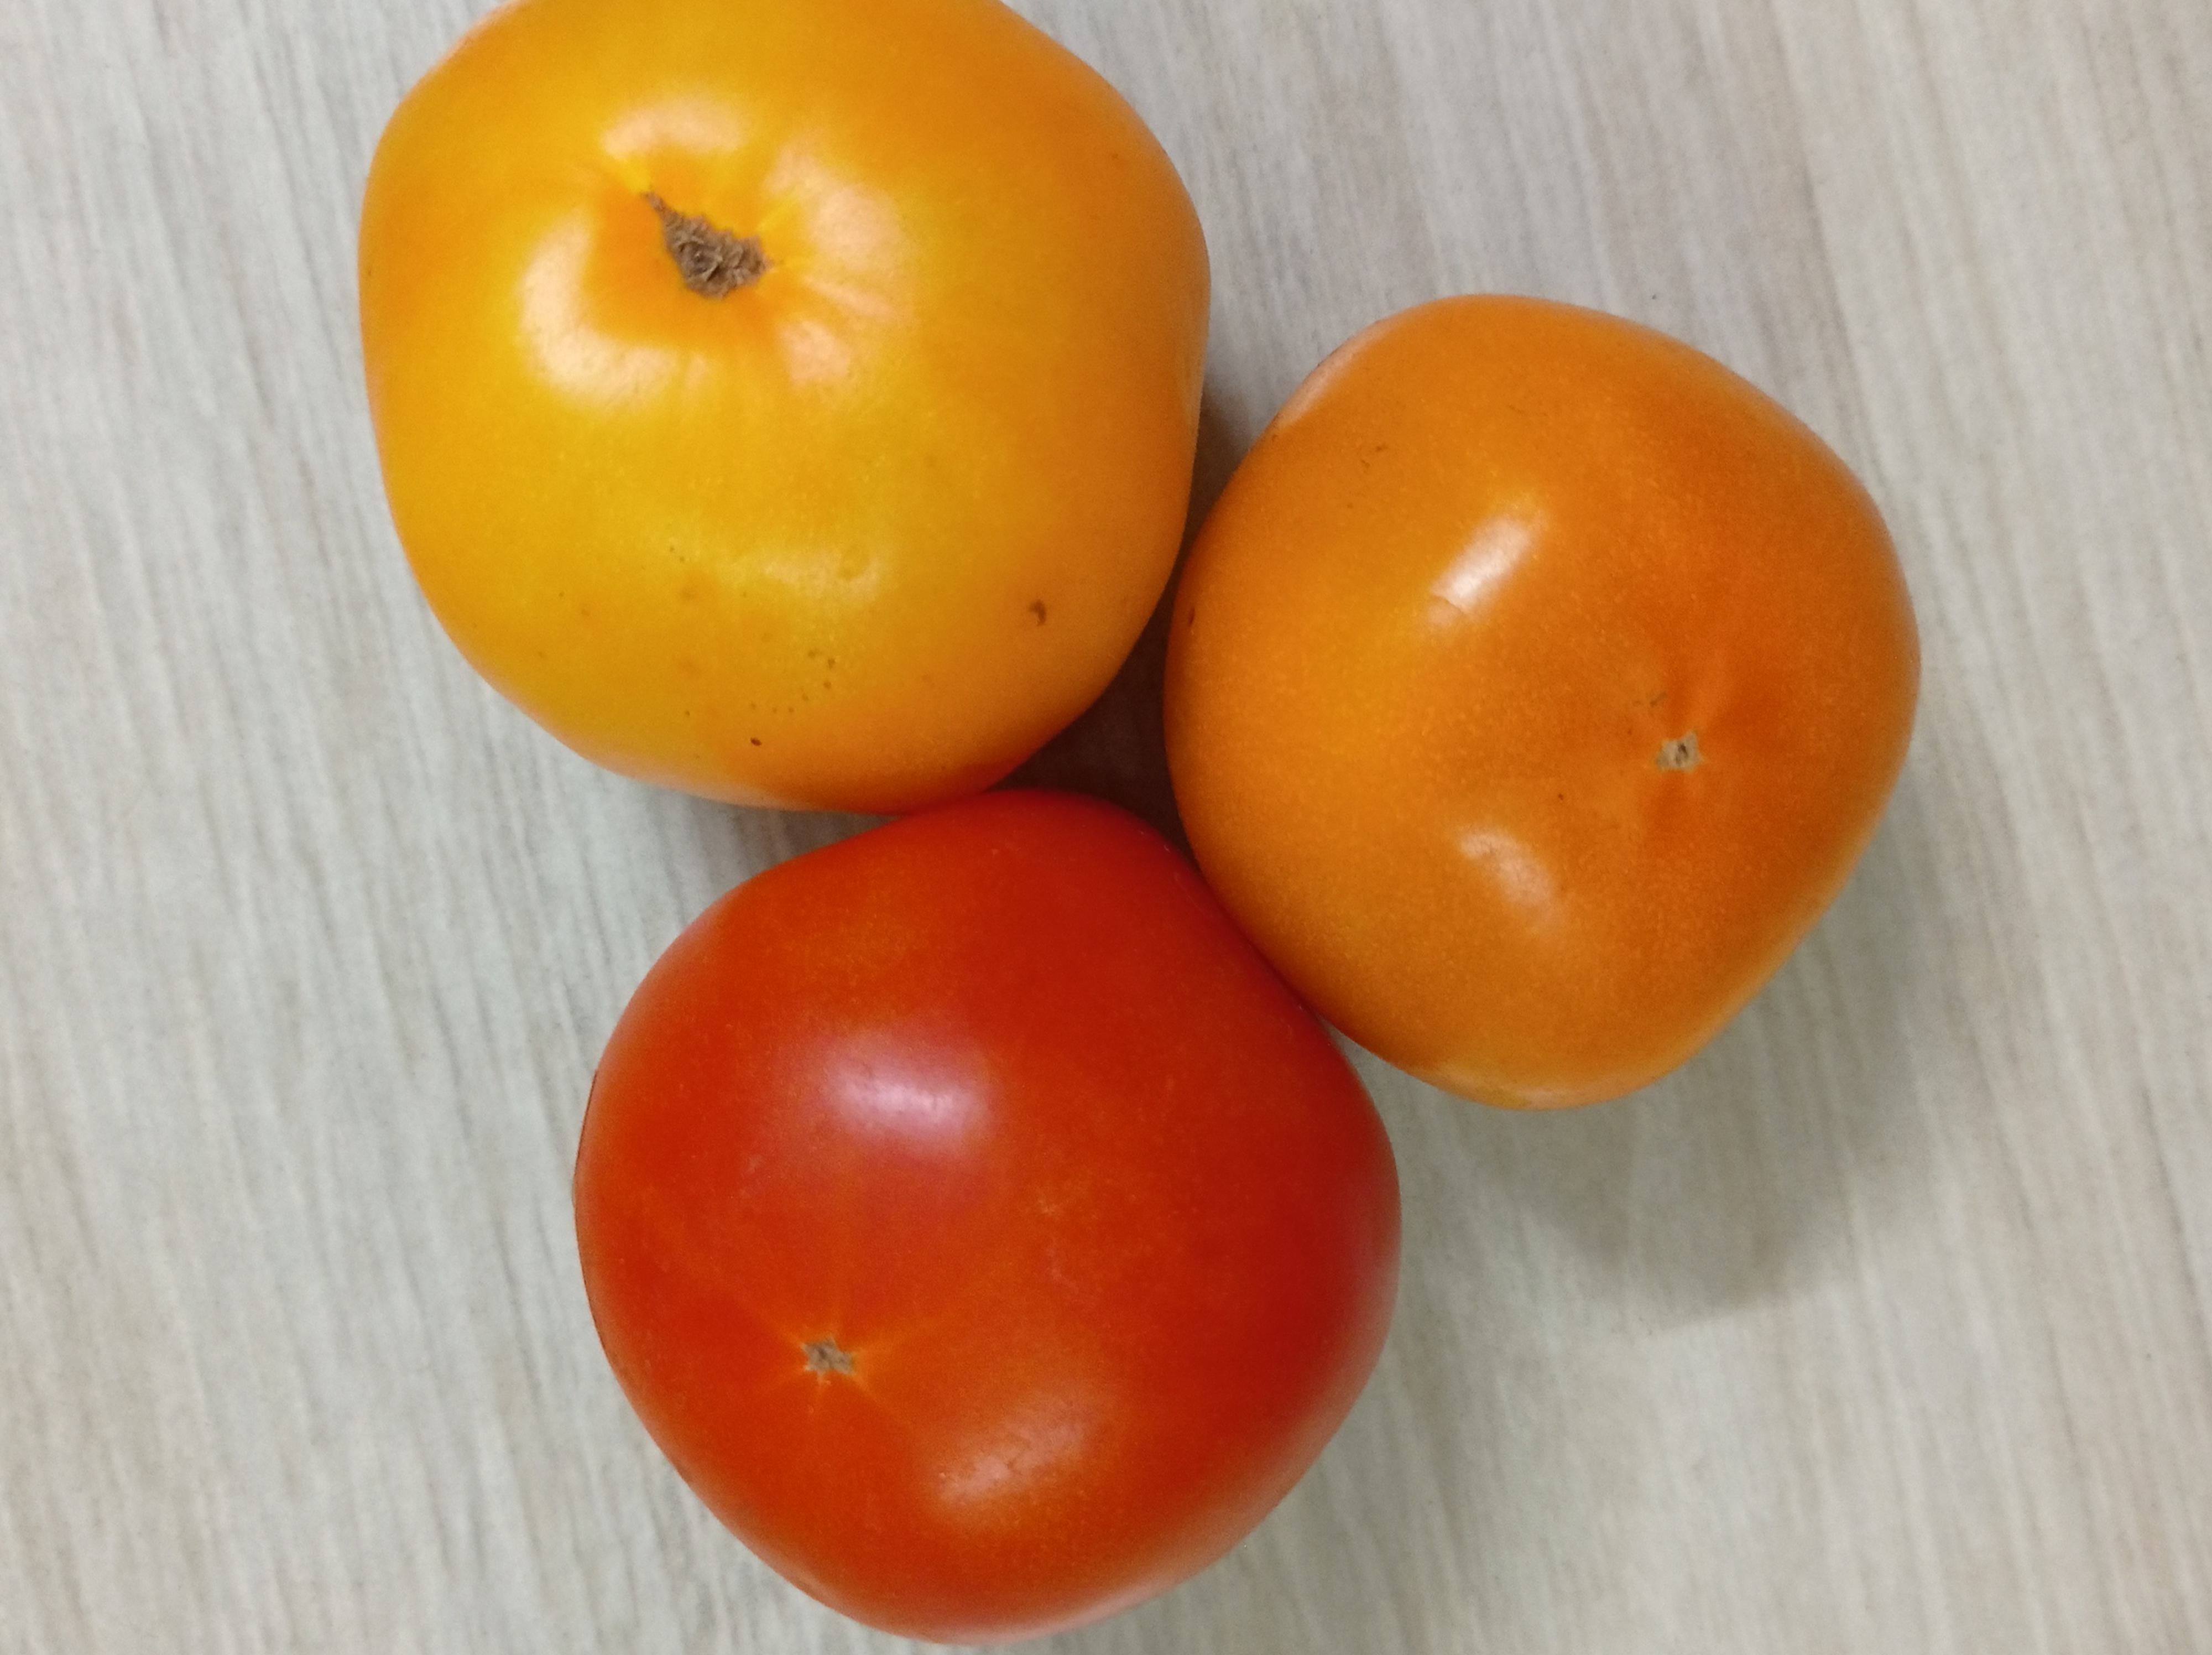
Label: Fresh